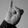
ASL letter: I